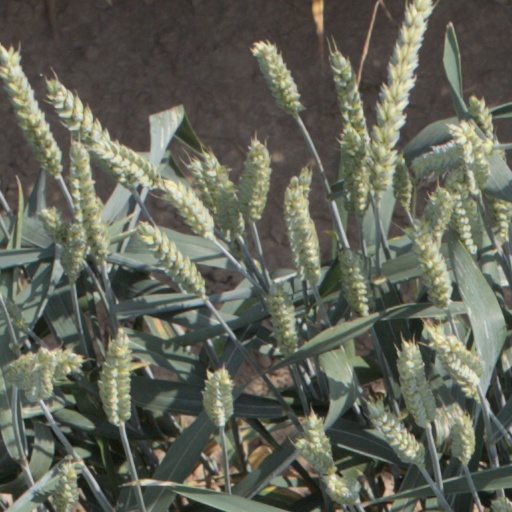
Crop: wheat